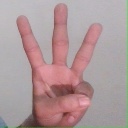
अक्षर: व